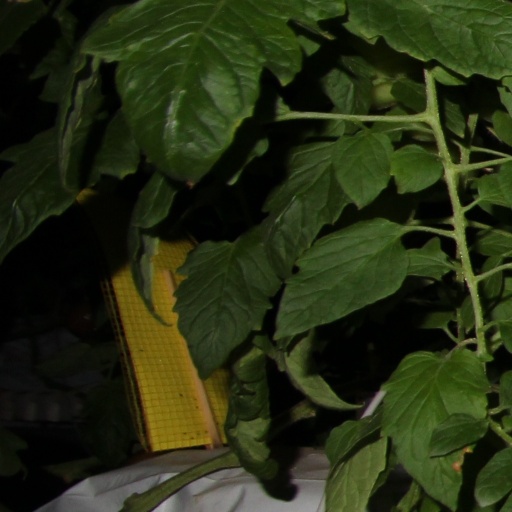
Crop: tomato